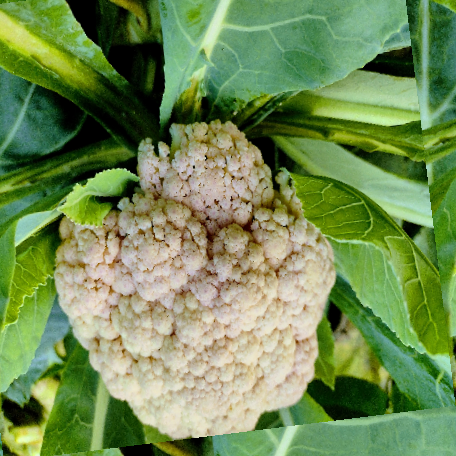
Label: Bacterial spot rot